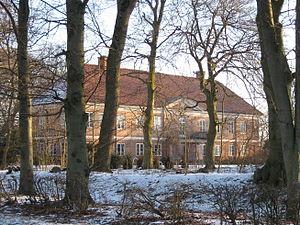
La famille Wachtmeister est une famille de l'aristocratie suédoise d'origine germano-balte dont les racines sont dans l'île de Dagö, aujourd'hui en Estonie. Elle s'est installée dans le royaume de Suède à la fin du XVIᵉ siècle et au début du XVIIᵉ siècle, lorsque l'ordre Teutonique a été démantelé et qu'ils ont perdu leurs possessions territoriales non-nobiliaires. Leur nom signifie premier sergent en allemand. la branche des Wachtmeister de Björkö a reçu le titre de comte du royaume de Prusse en 1816.